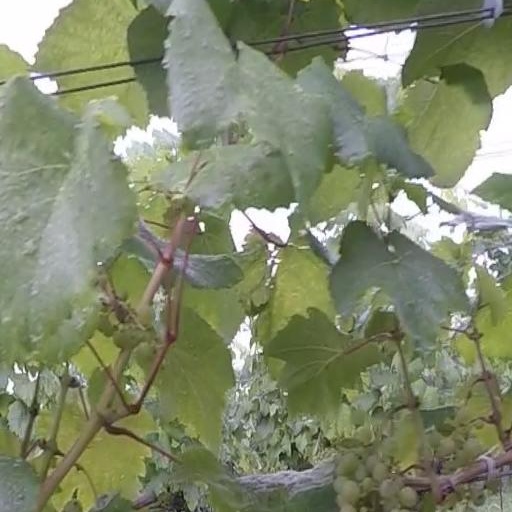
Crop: grape